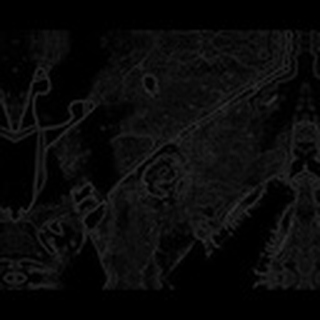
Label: cotton_target_spot